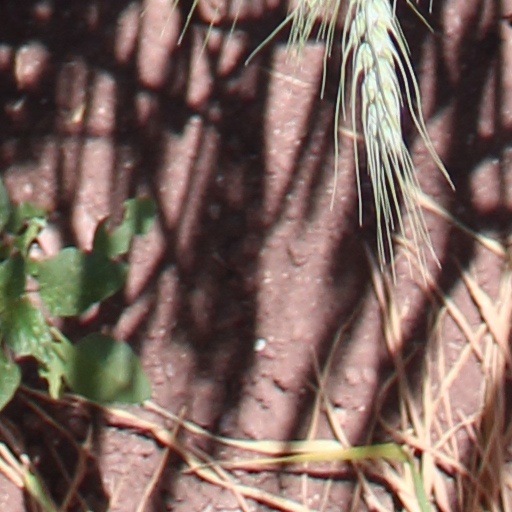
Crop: wheat